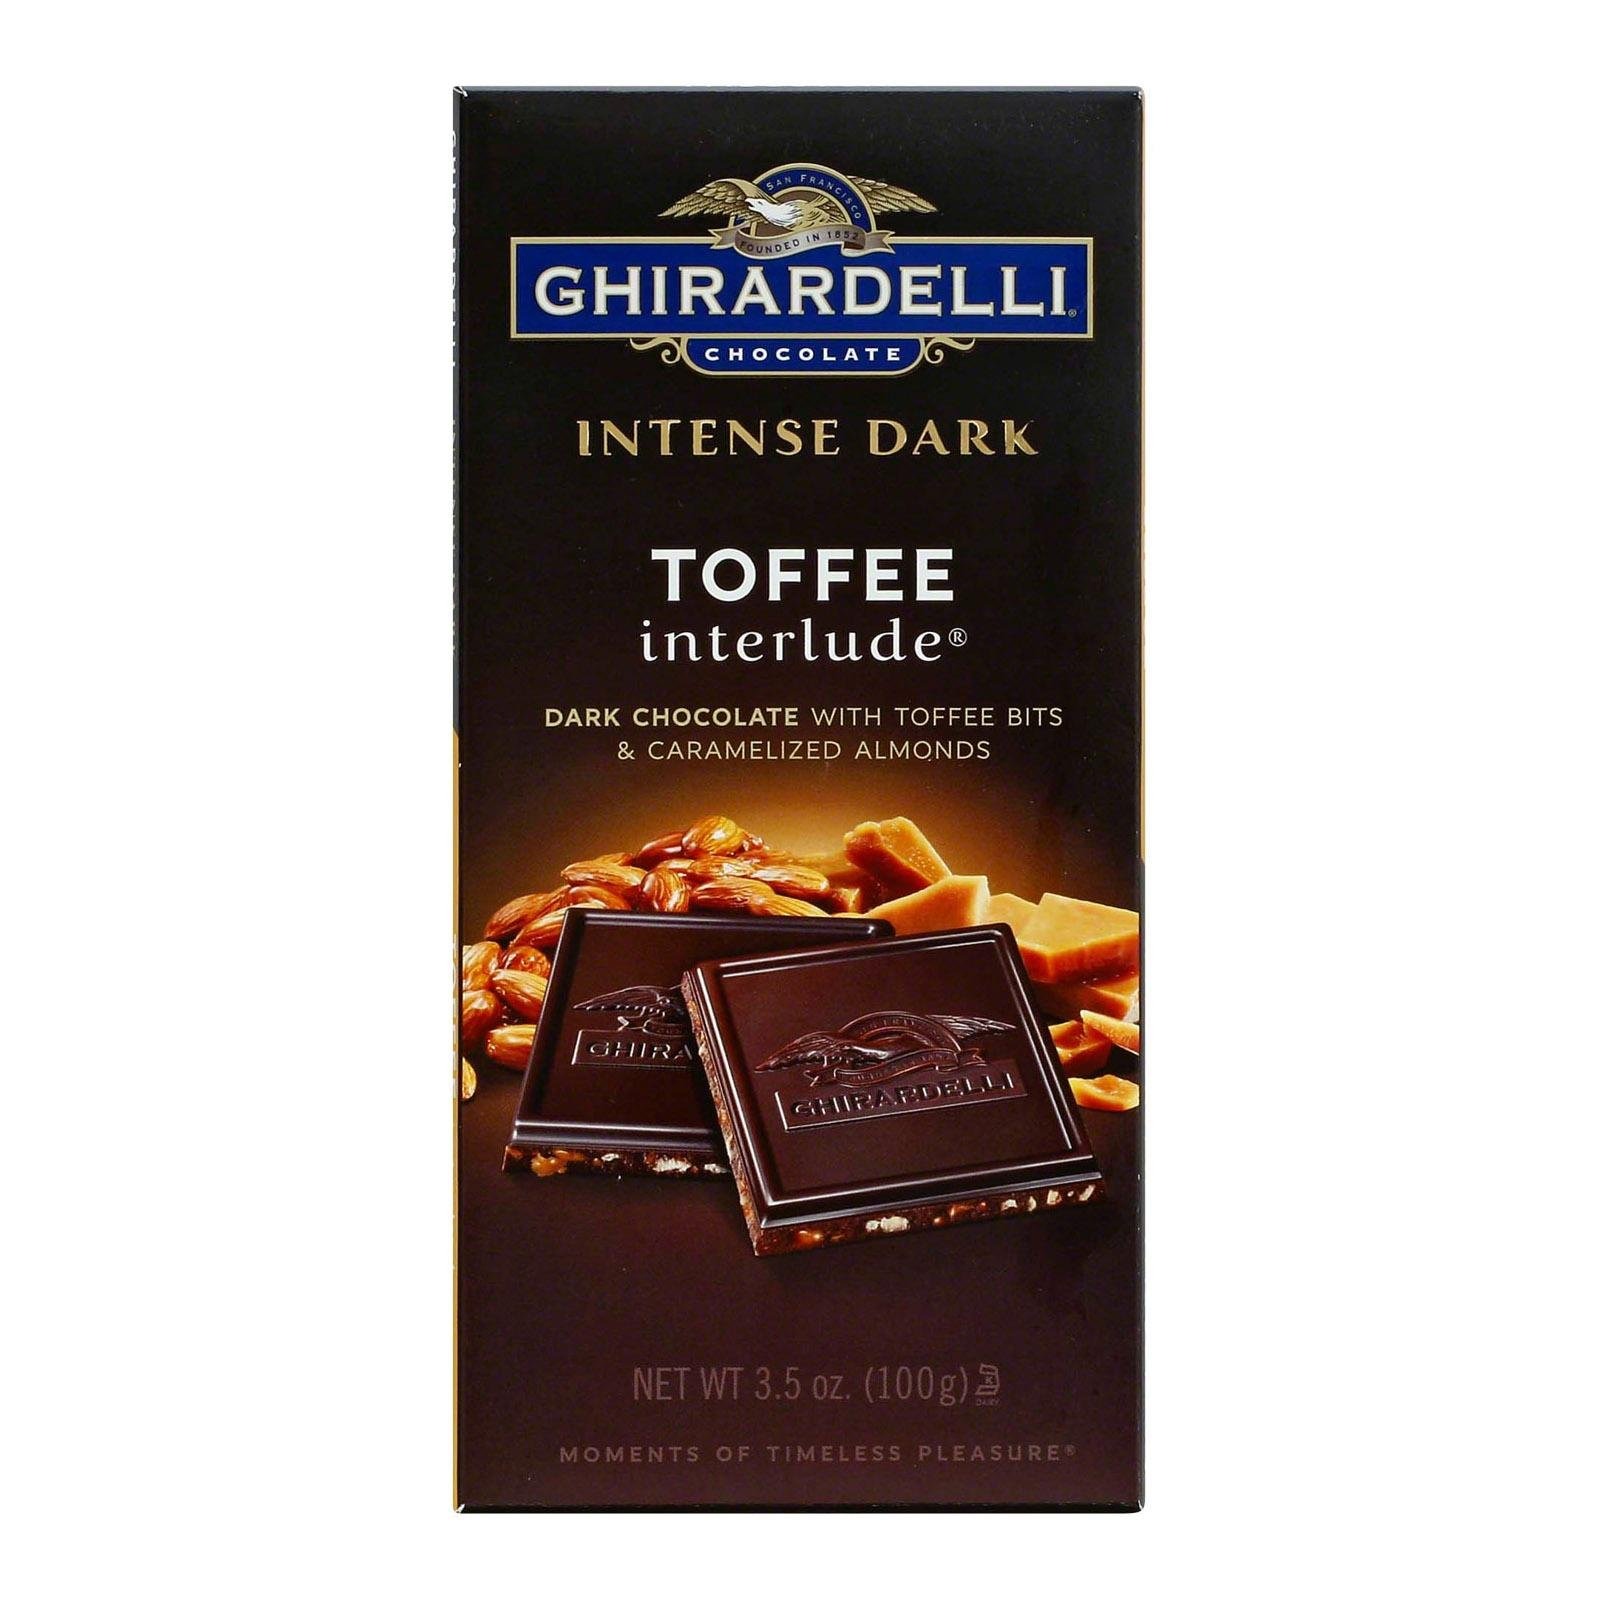
Item Name: GHIRARDELLI CHOC BAR INTNS DARK TOFFE 3.5OZ
Bullet Point 1: Product Type:Chocolate Candy
Bullet Point 2: Item Package Dimension:18.288 cm L X 9.144 cm W X 1.016 cm H
Bullet Point 3: Item Package Weight:0.25 lbs
Bullet Point 4: Country Of Origin: United States
Value: 3.5
Unit: oz

Price: 7.73